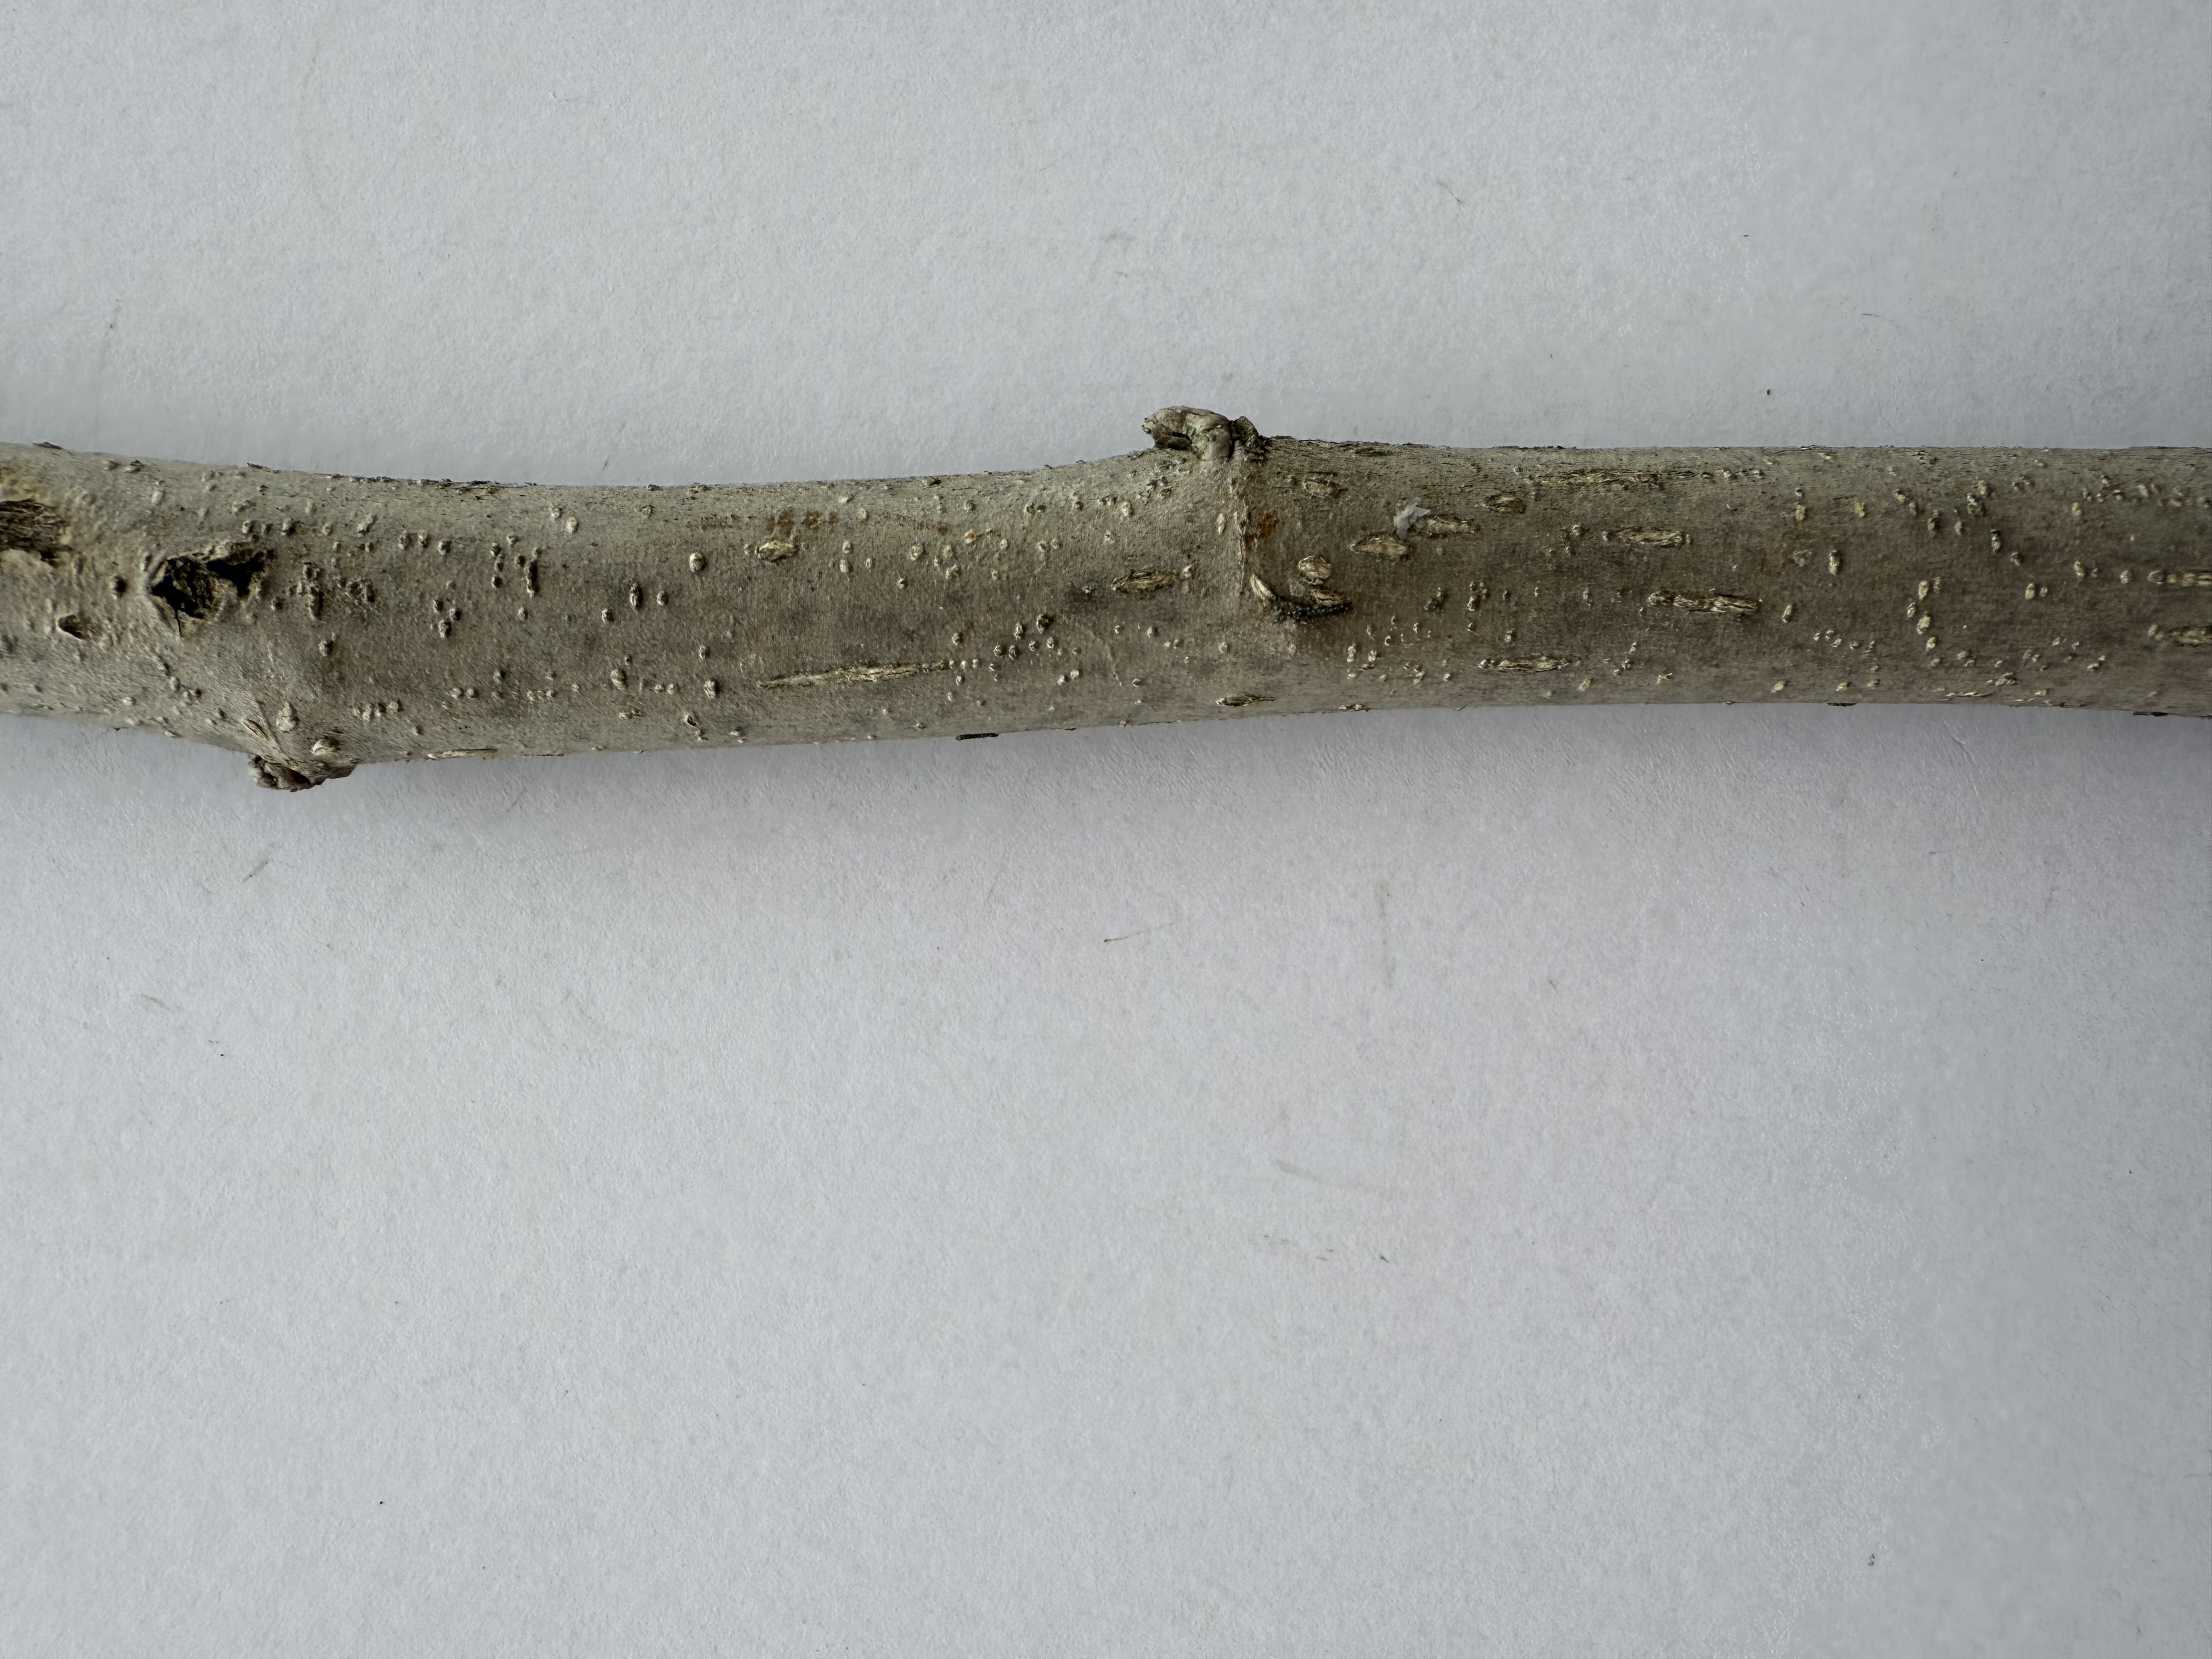
Variety: White Mulberry